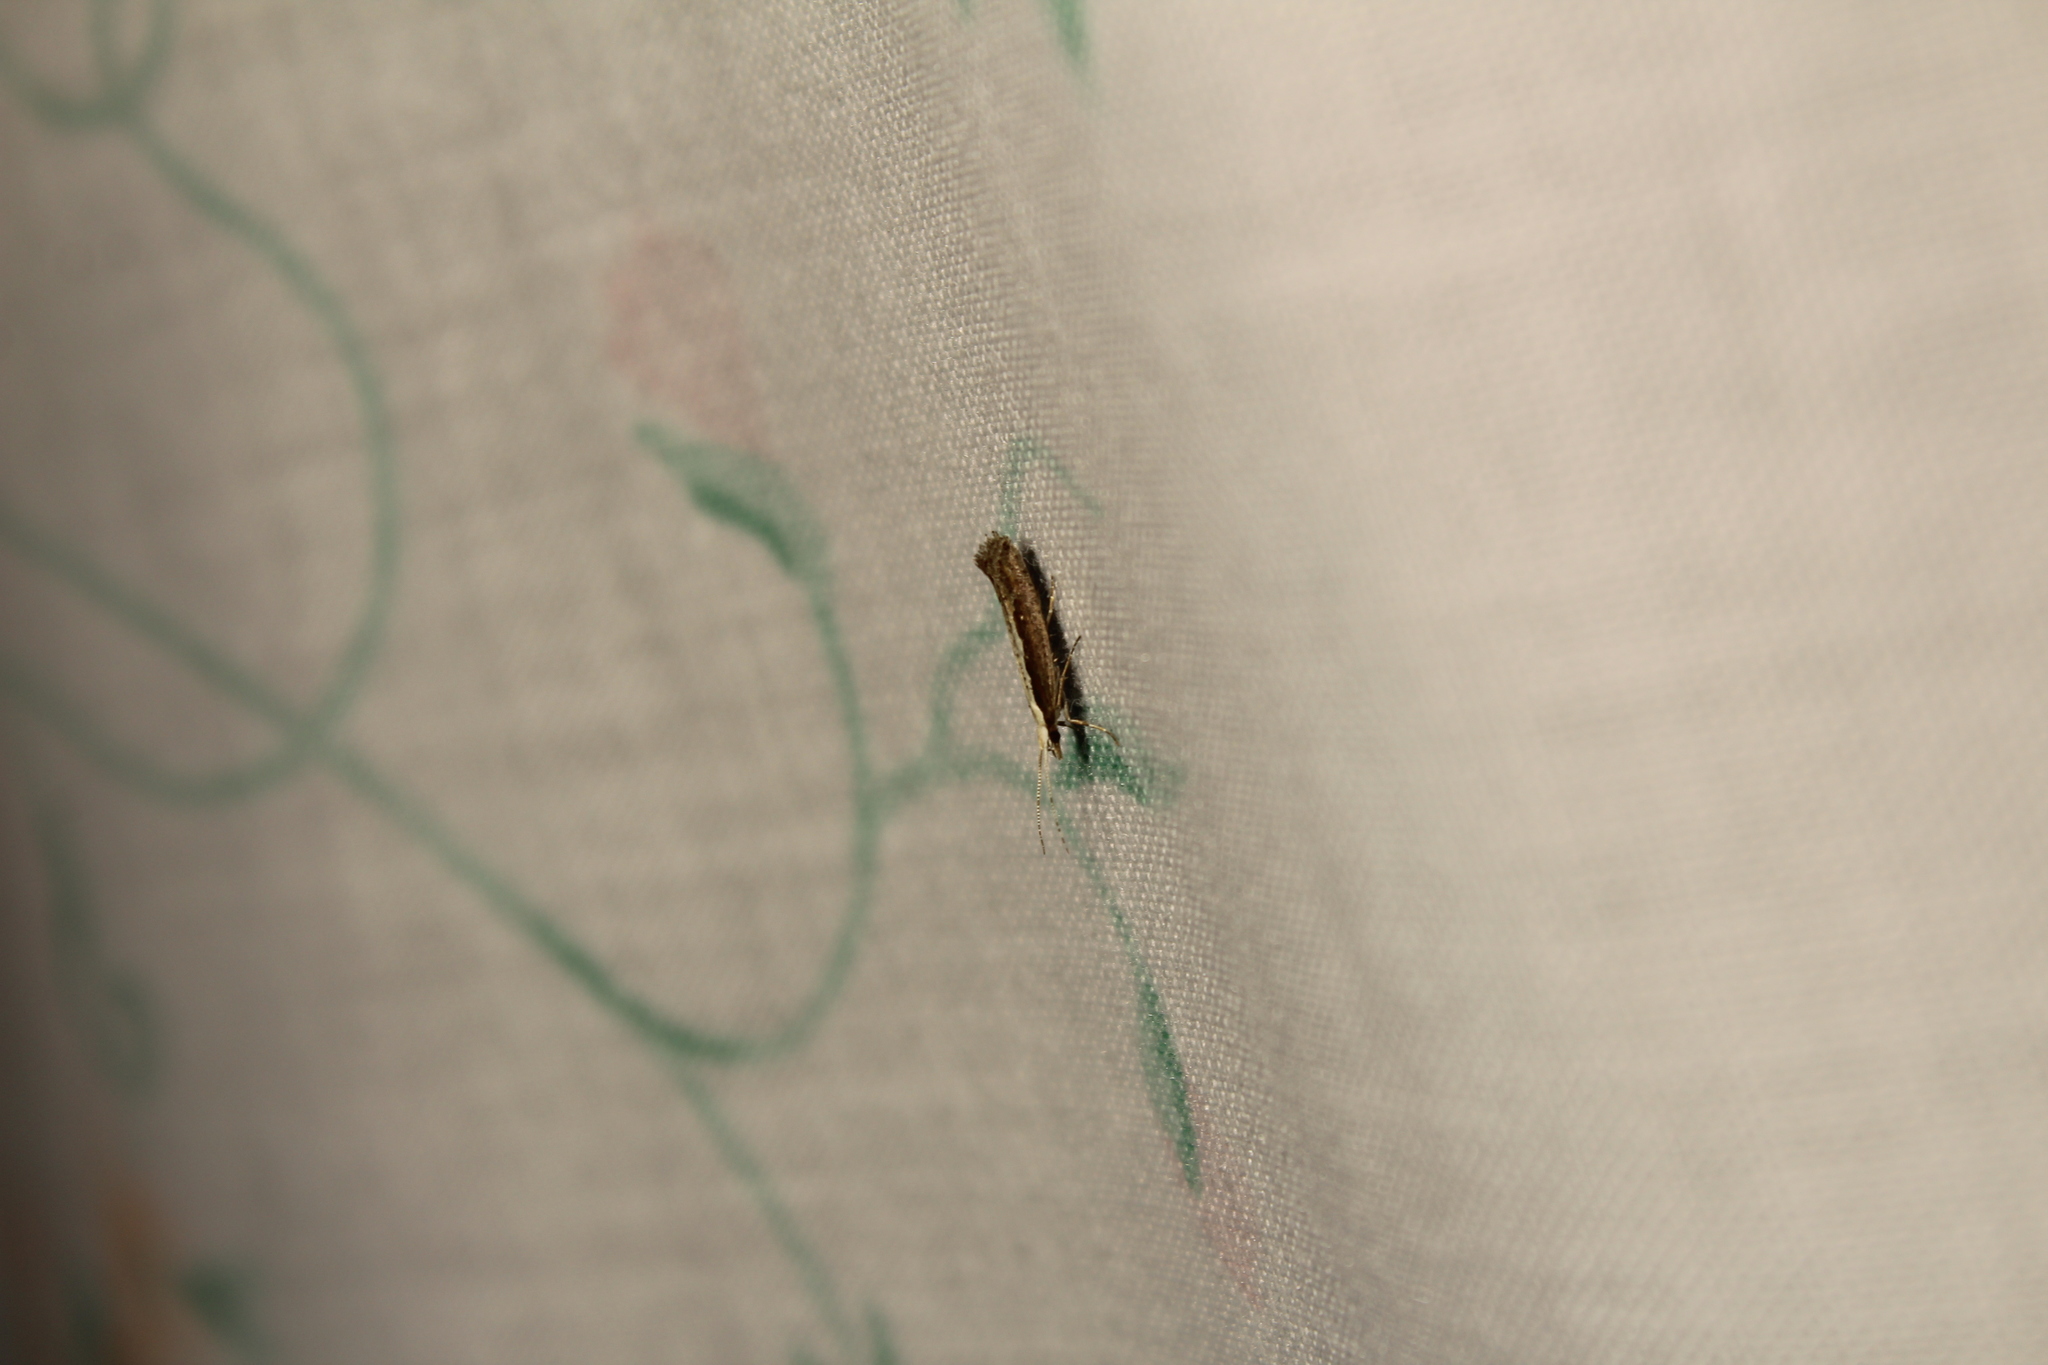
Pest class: diamondback_moth